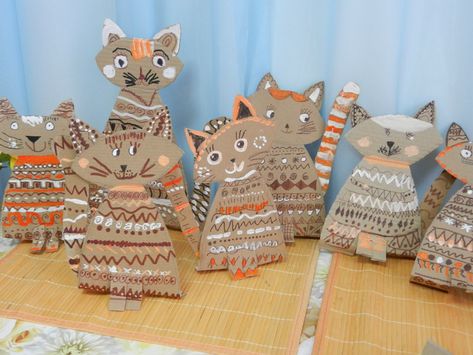
Label: cardboard